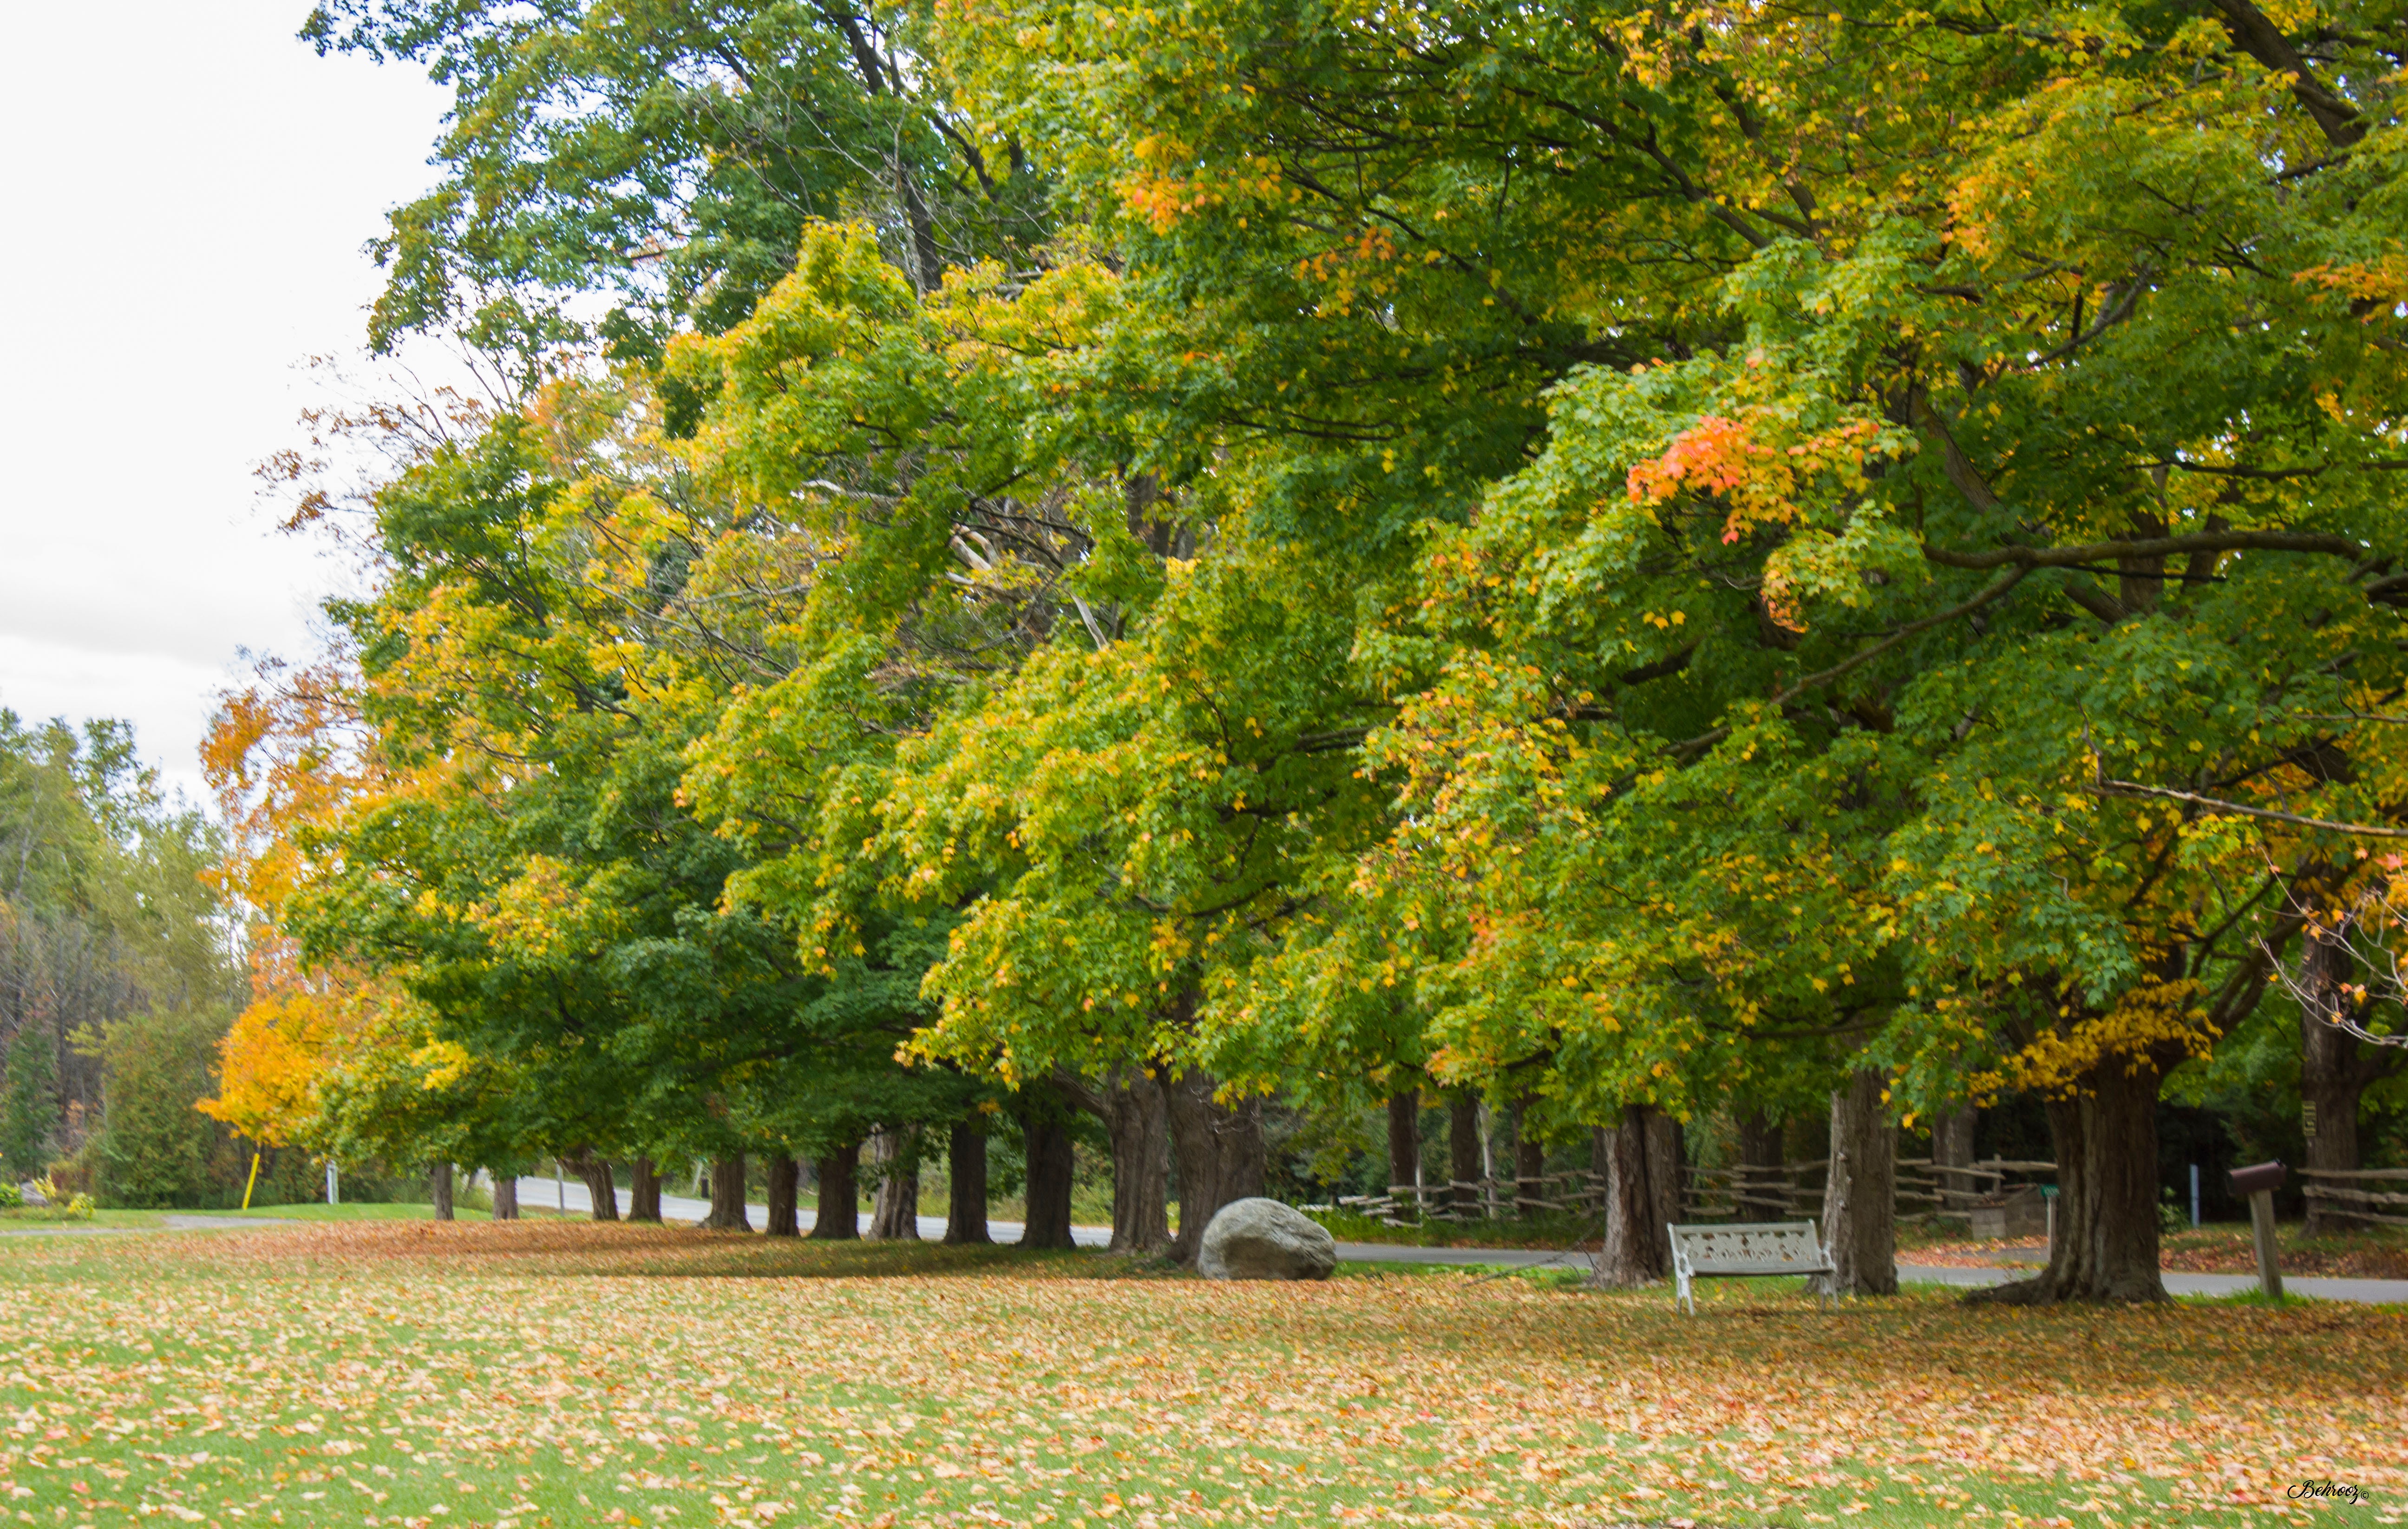
tree, plant, leaf, flower, autumn, botany, garden, season, maple tree, shrub, deciduous, grove, woodland, flowering plant, maidenhair tree, woody plant, temperate broadleaf and mixed forest, land plant